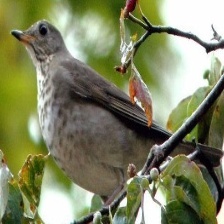
Species: ASHY THRUSHBIRD
Scientific name: GEOKICHLA CINEREA